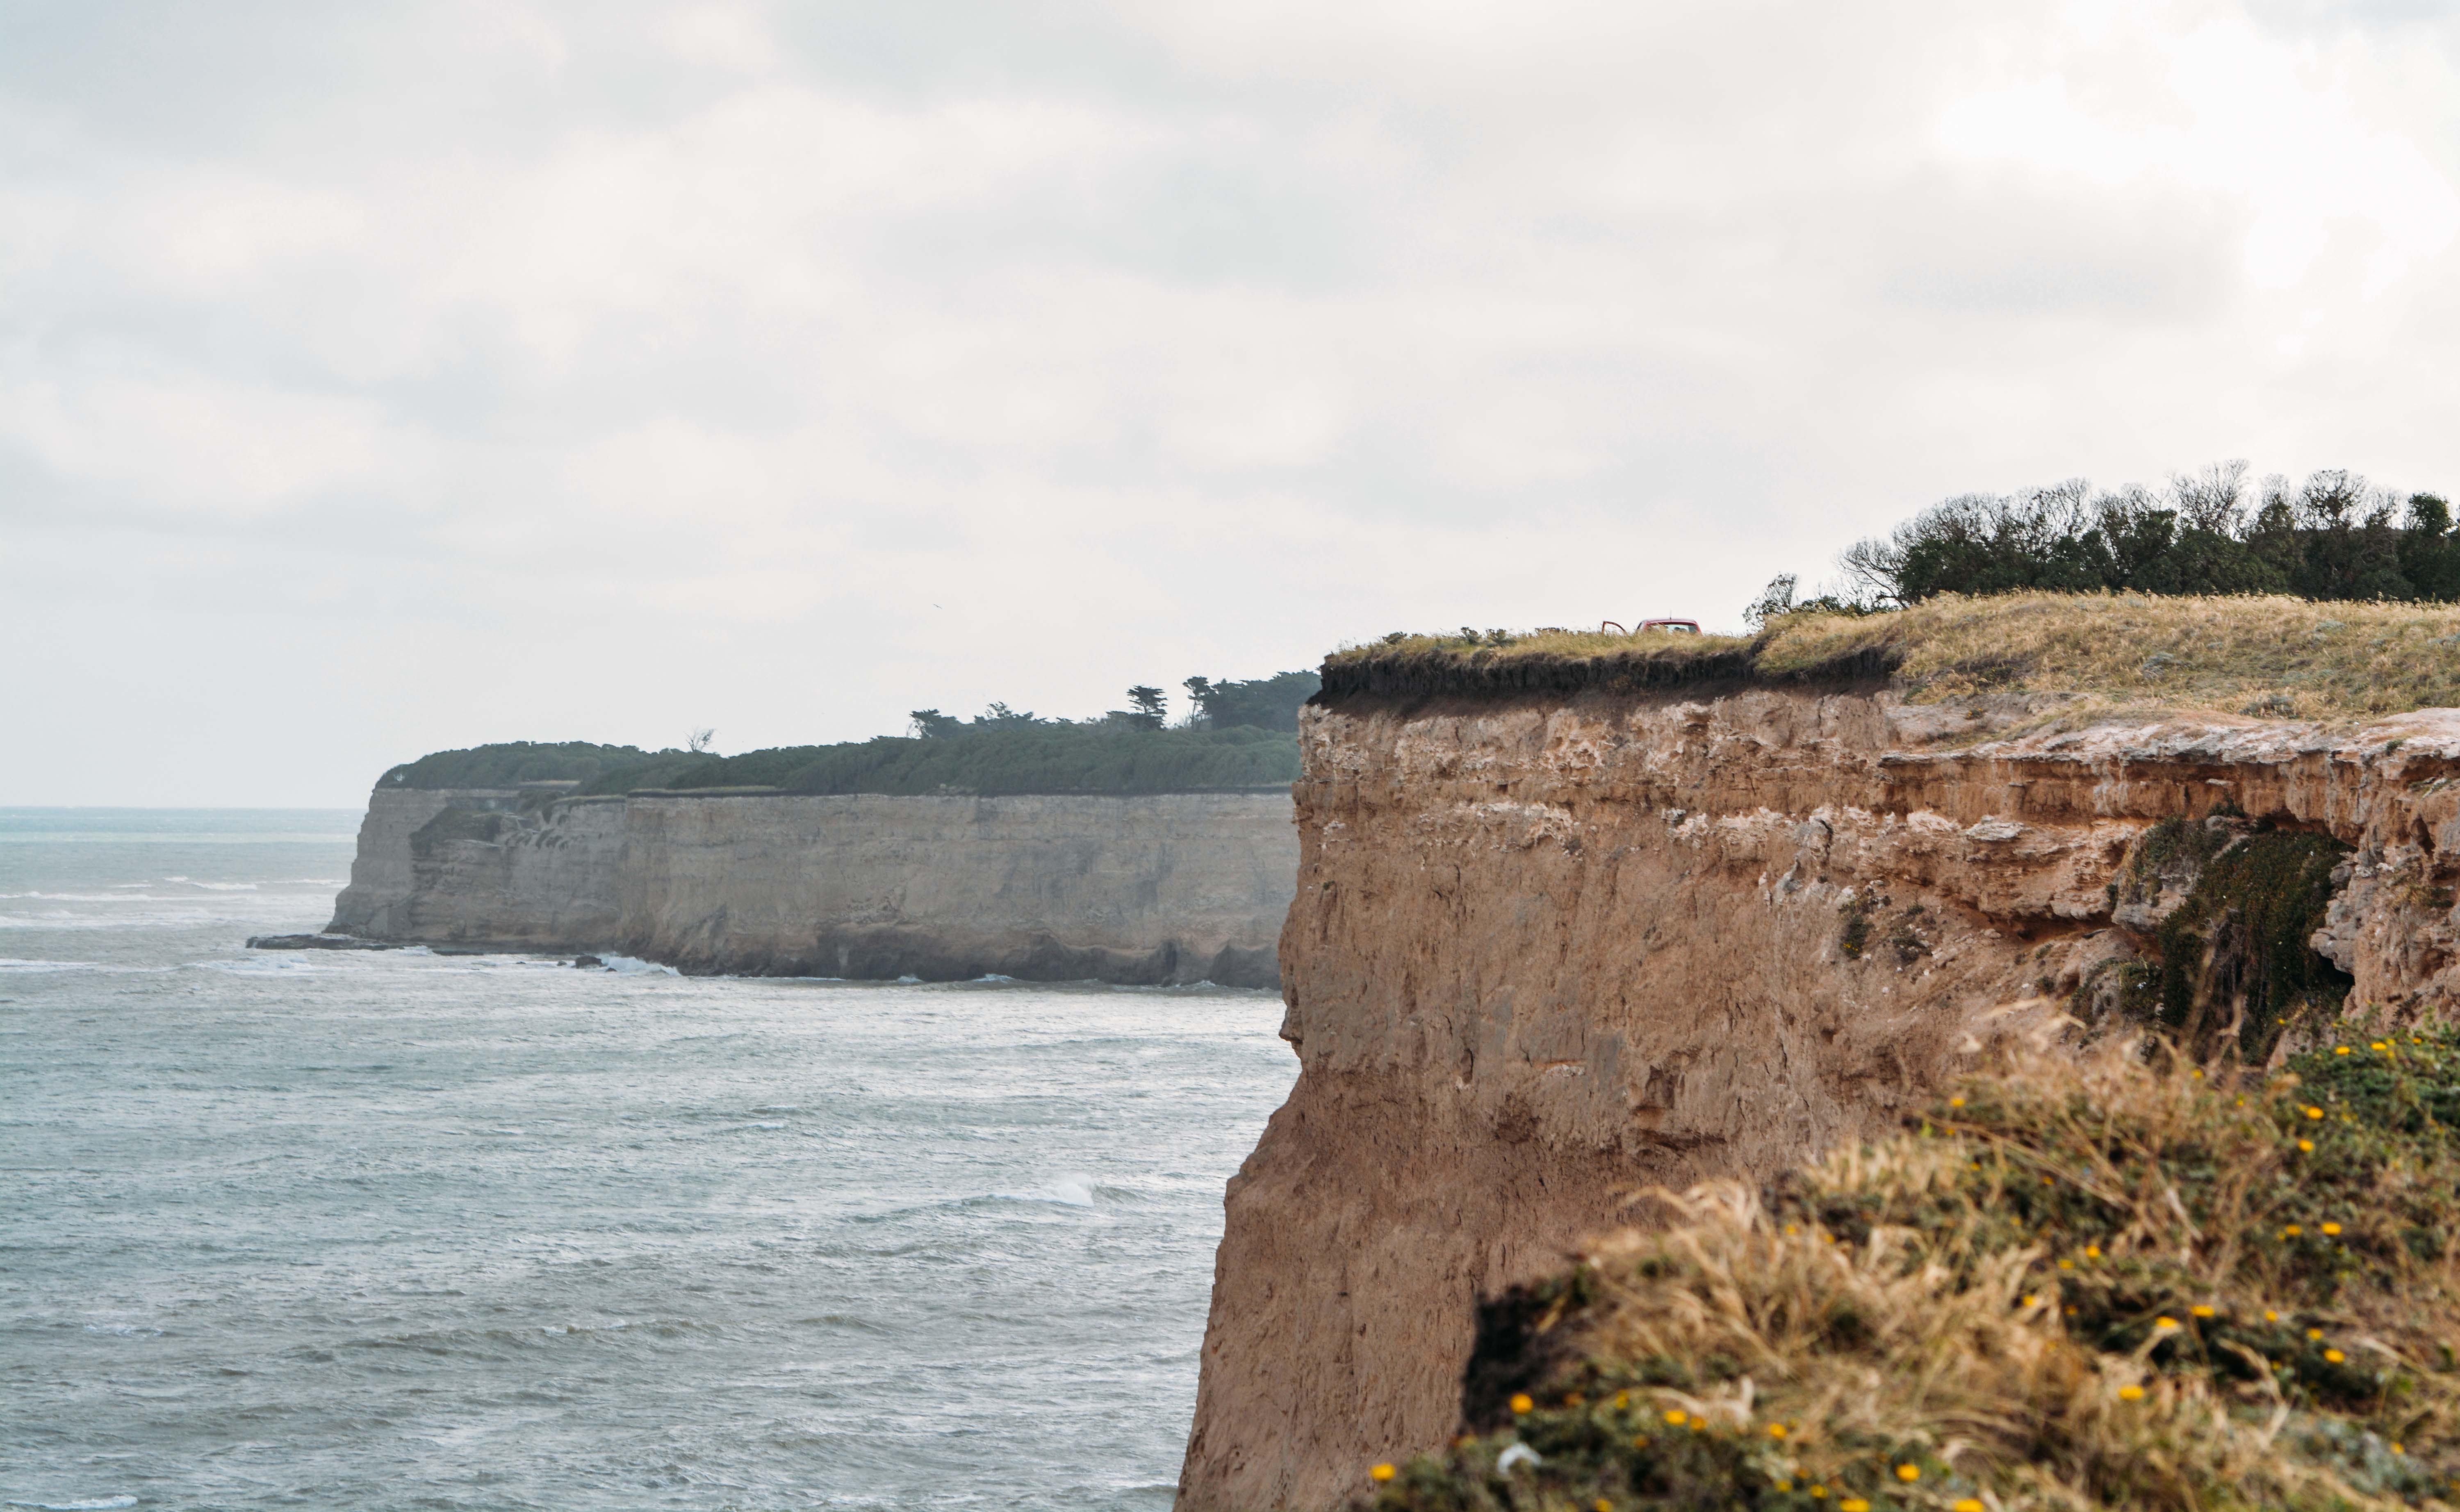
sea, coast, rock, ocean, shore, cliff, cove, bay, fortification, terrain, cape, landform